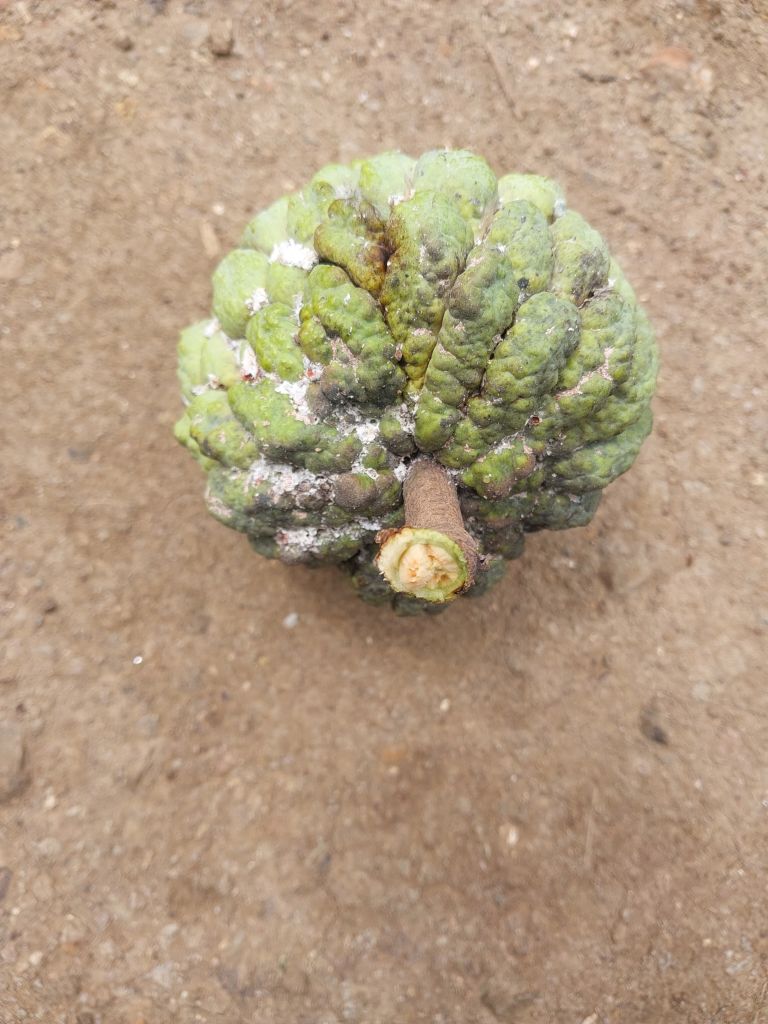
Disease label: Blank Canker